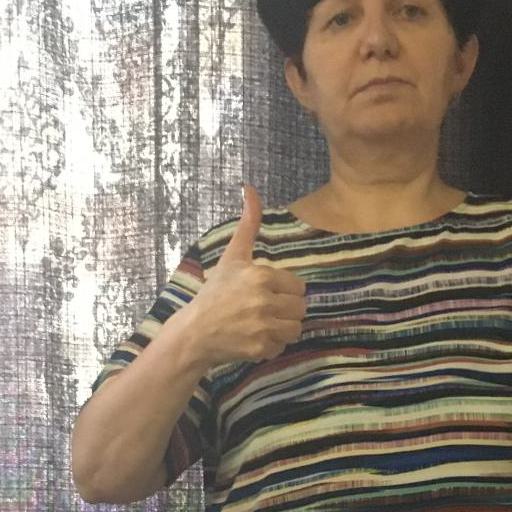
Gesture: like